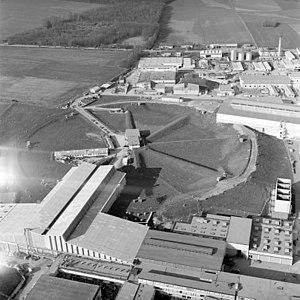
Le Proton Synchrotron, ou PS, est un accélérateur de particules de type synchrotron situé au CERN près de Genève. C'est le premier synchrotron mis en service au CERN, en 1959.